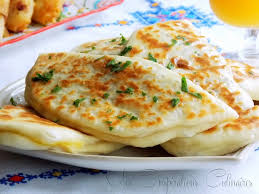
Yemek: gozleme